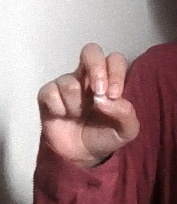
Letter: gaaf